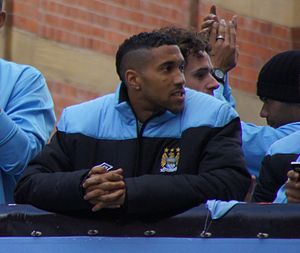
Gaël Clichy
Gaël Clichy er en fransk fodboldspiller, der spiller som venstre back i den tyrkiske ligaklub İstanbul Başakşehir.